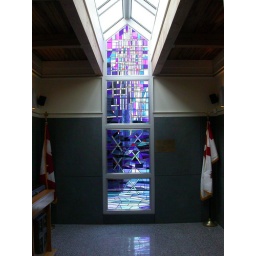
Stained glass window at the Visitor's Centre of the memorial to the Newfoundland Regiment in France